Four Symbols

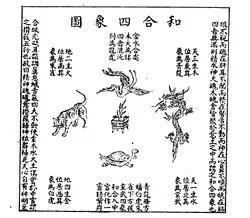
"Neidan" Illustration of Bringing Together the Four Symbols" , 1615 "Xingming guizhi"

The Four Symbols are mythological creatures appearing among the Chinese constellations along the ecliptic, and viewed as the guardians of the four cardinal directions. These four creatures are also referred to by a variety of other names, including "Four Guardians", "Four Gods", and "Four Auspicious Beasts". They are the Azure Dragon of the East, the Vermilion Bird of the South, the White Tiger of the West, and the Black Tortoise (also called "Black Warrior") of the North. Each of the creatures is most closely associated with a cardinal direction and a color, but also additionally represents other aspects, including a season of the year, an emotion, virtue, and one of the Chinese "five elements" (wood, fire, earth, metal, and water). Each has been given its own individual traits, origin story and a reason for being. Symbolically, and as part of spiritual and religious belief and meaning, these creatures have been culturally important across countries in the Sinosphere.